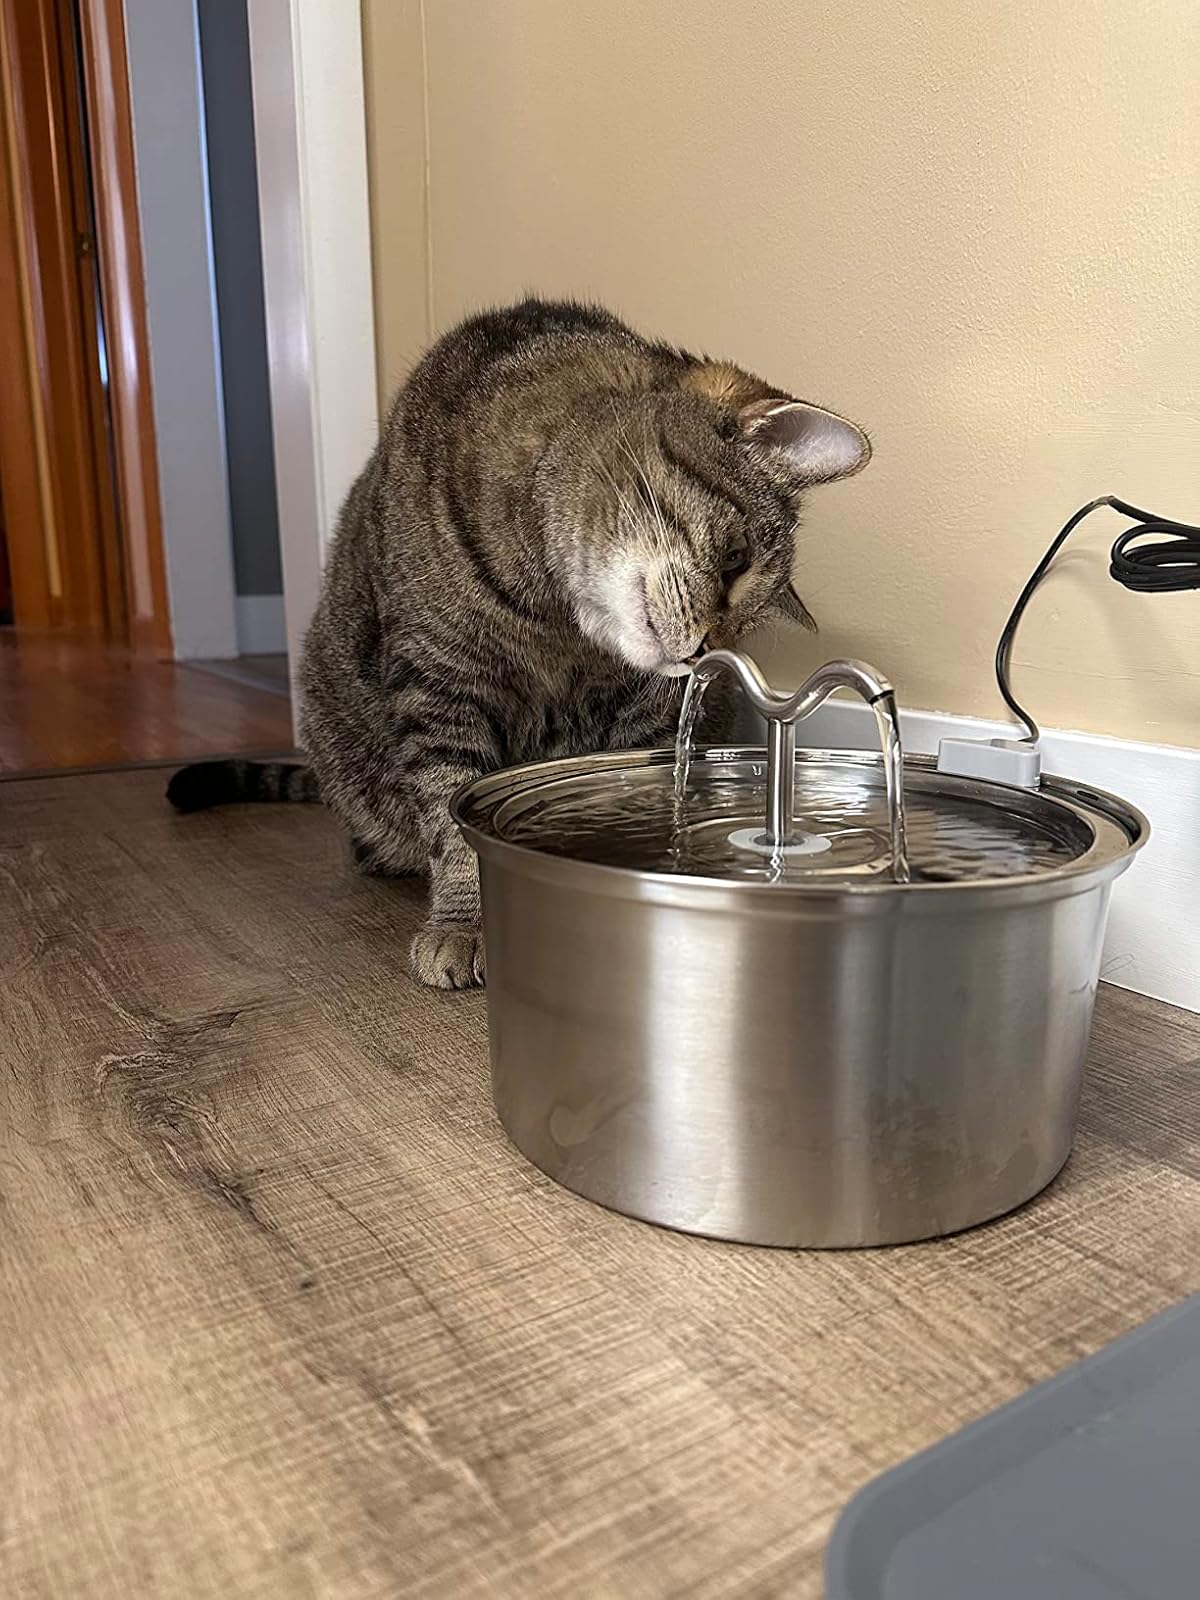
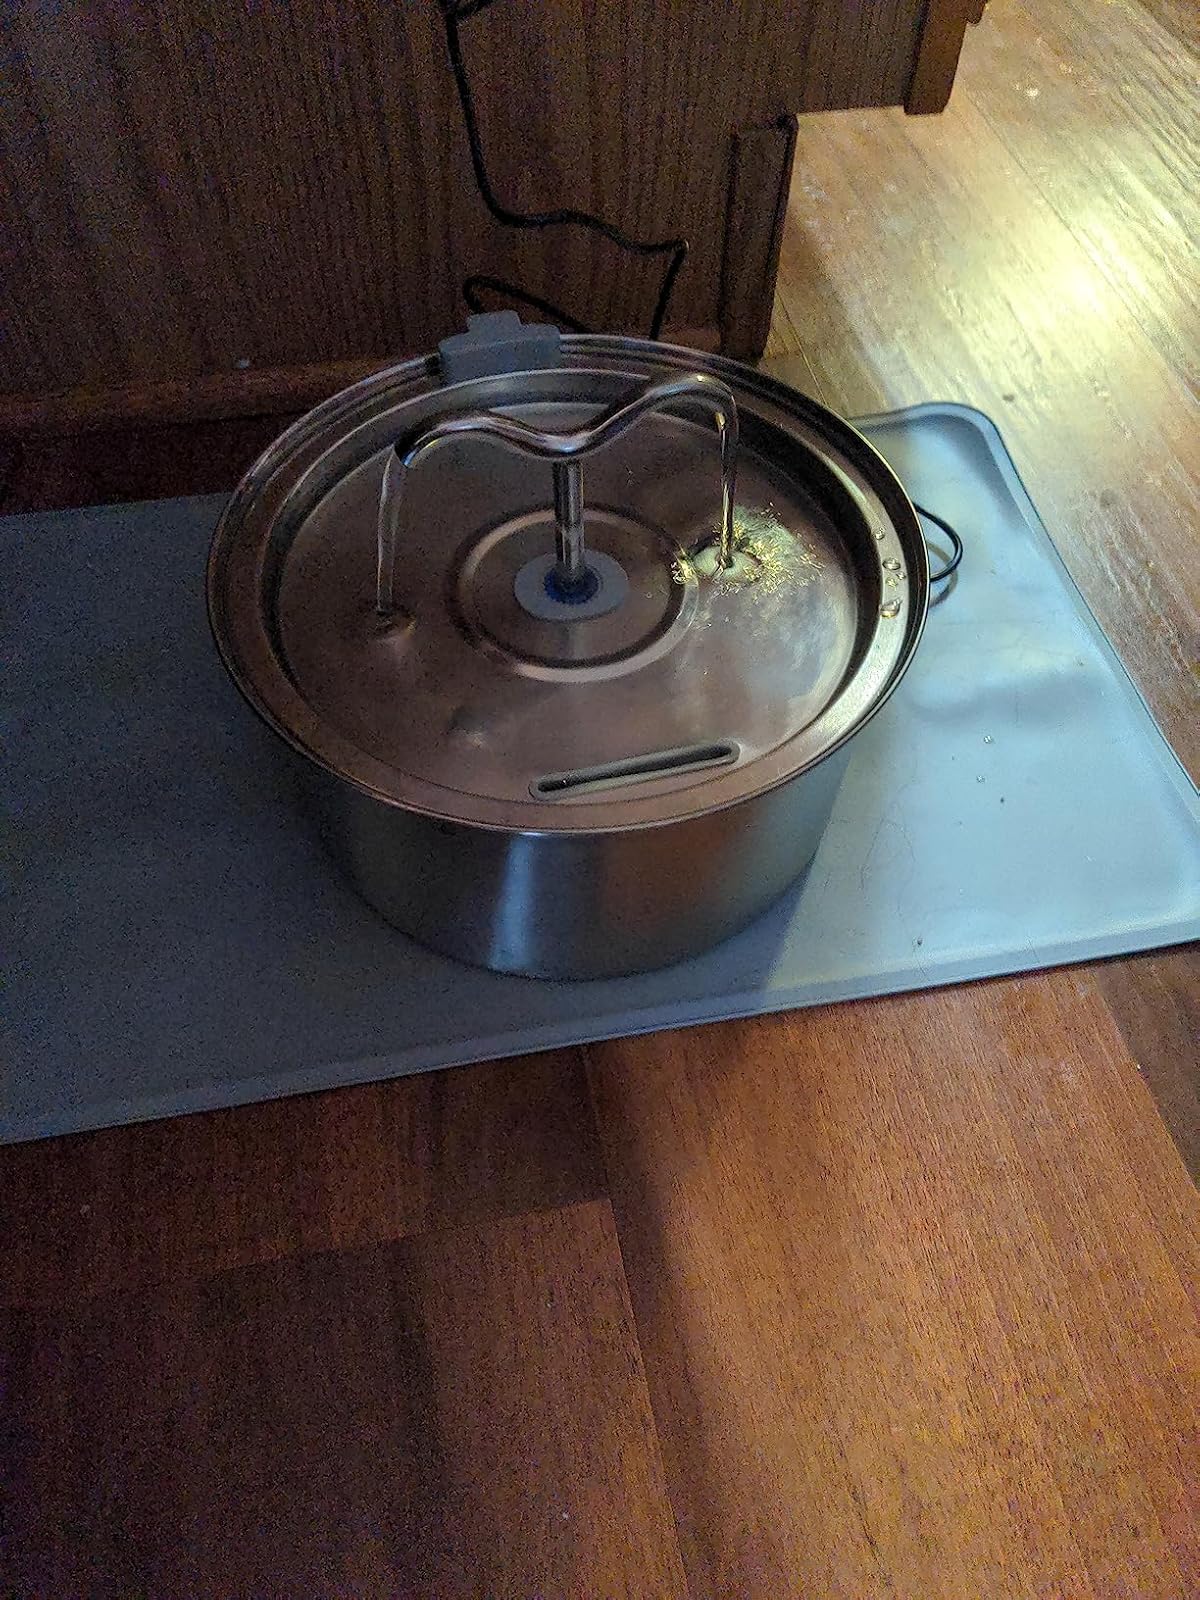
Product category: items_bowl
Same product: yes